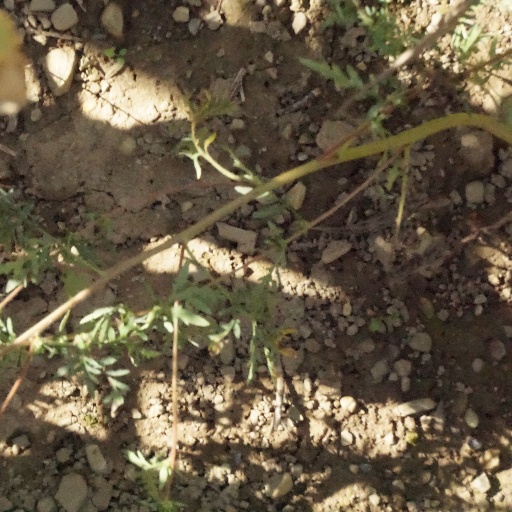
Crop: maize; corn